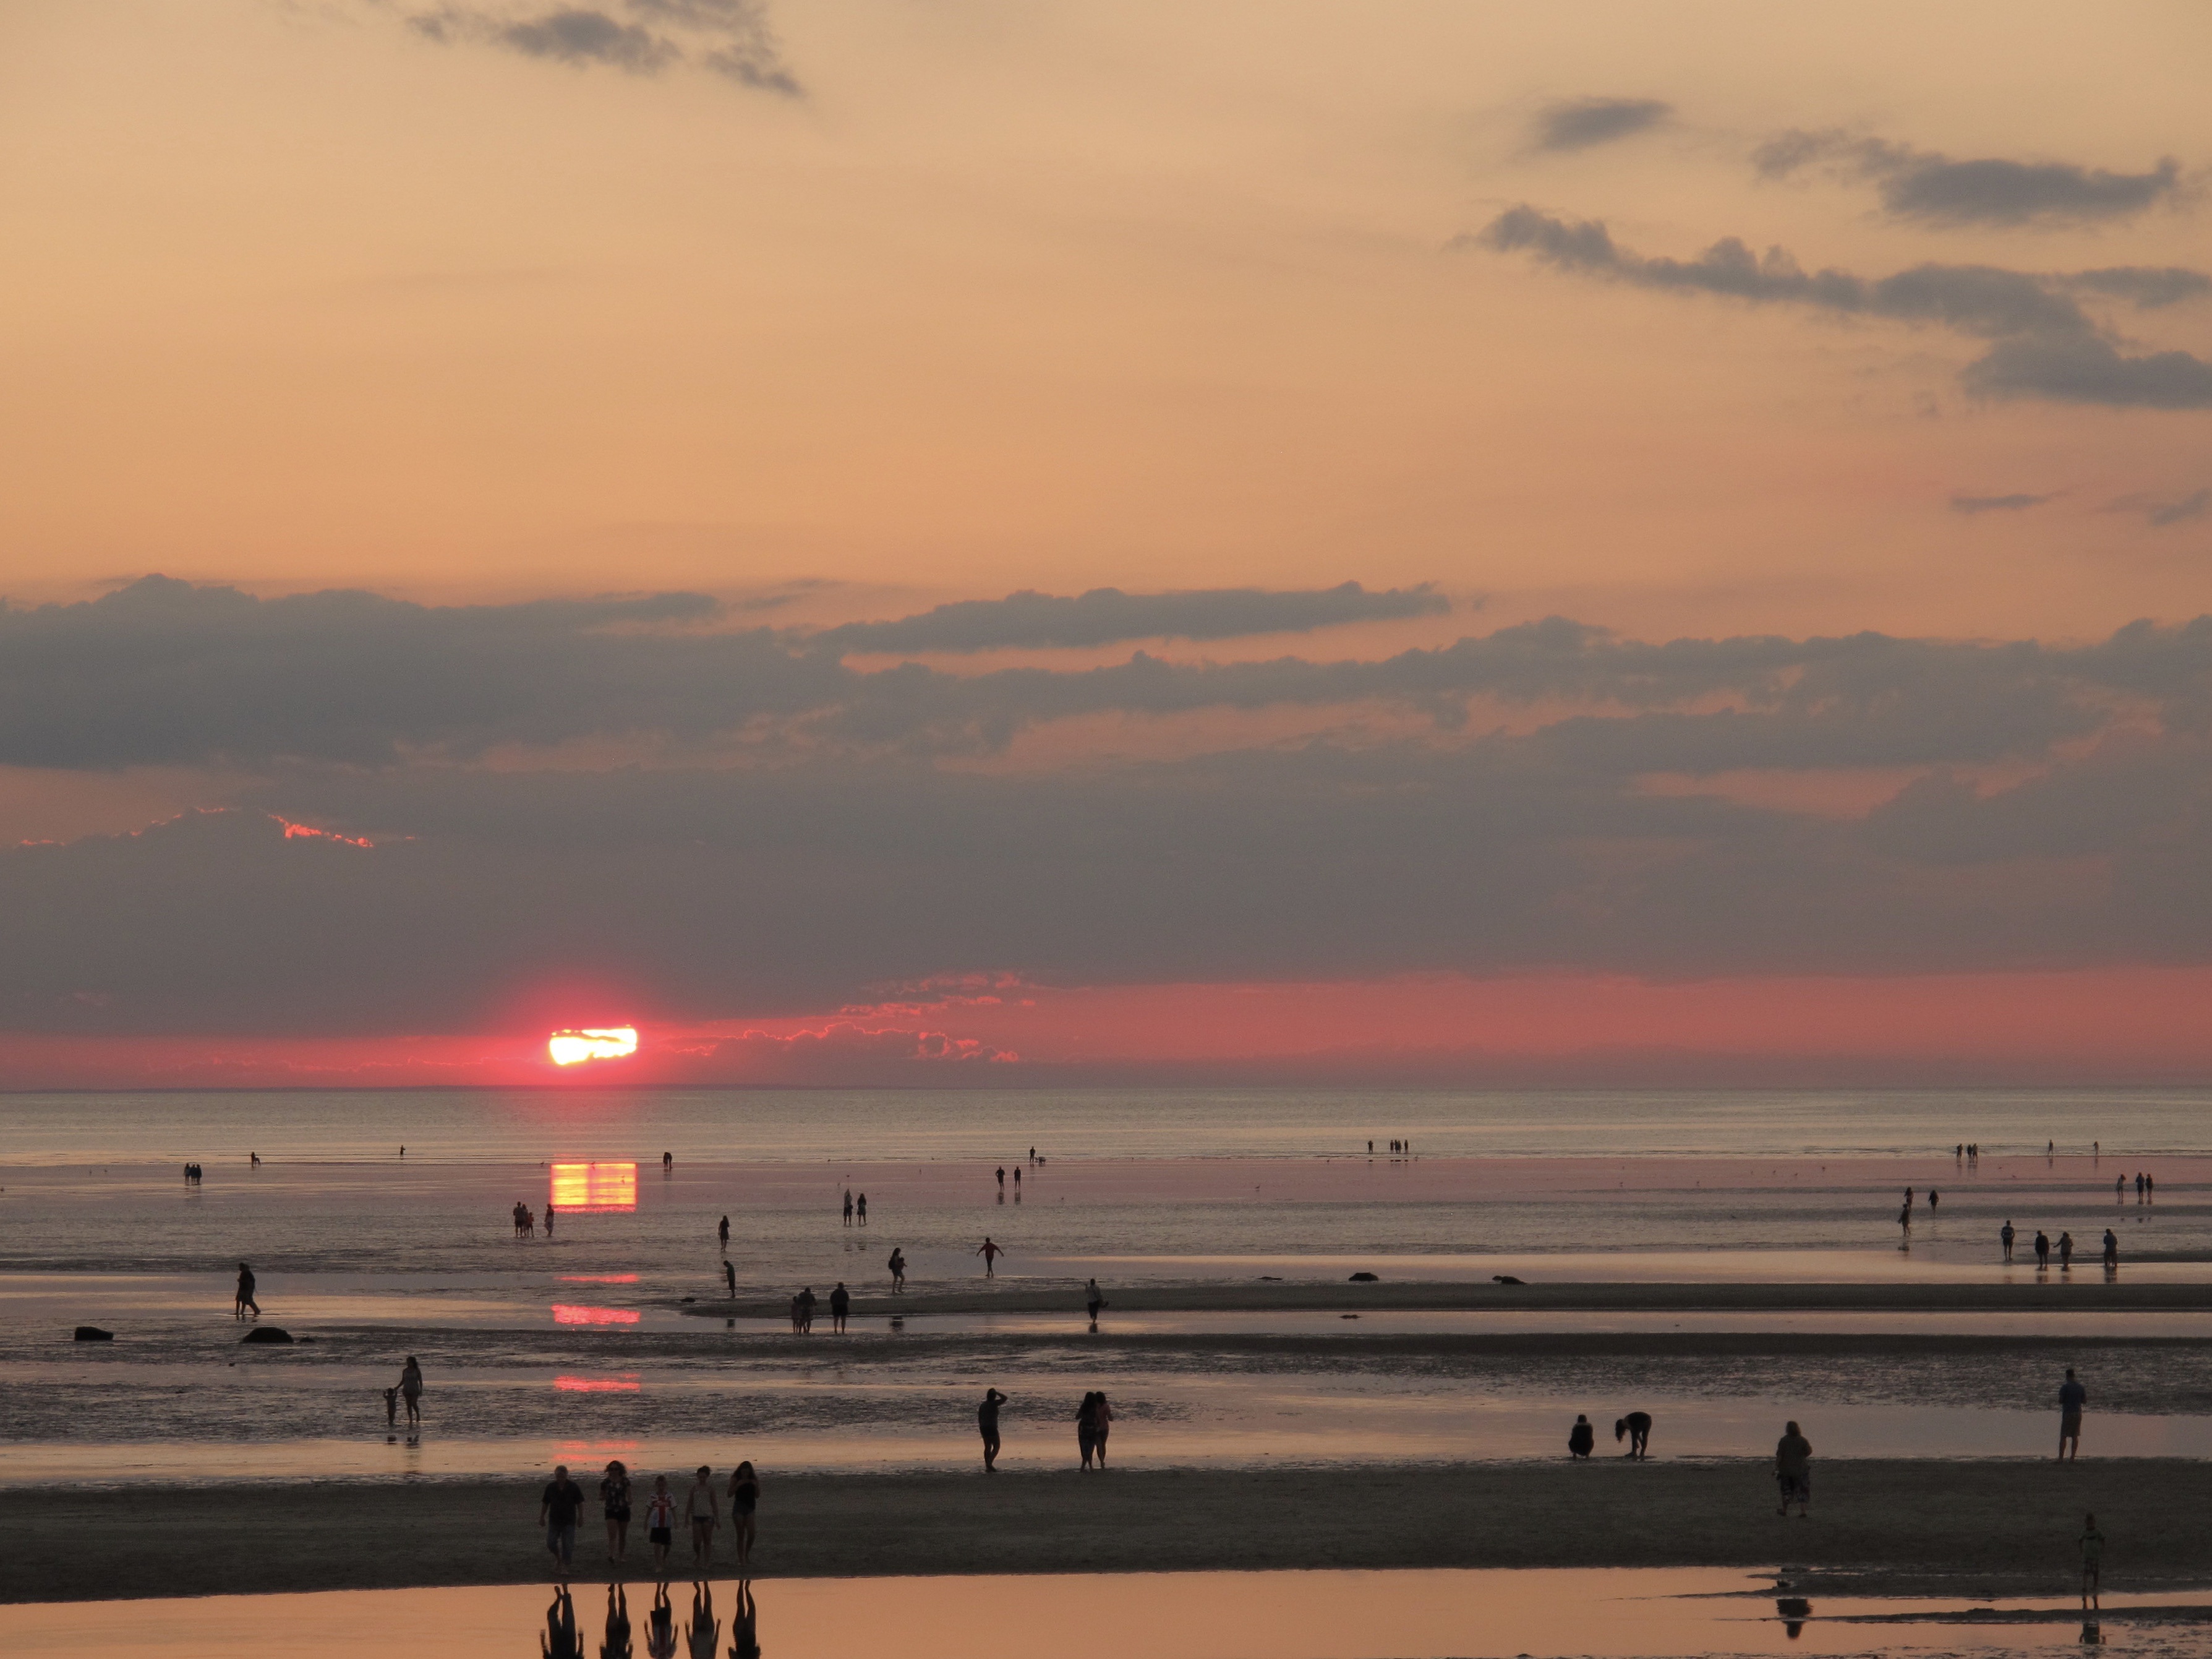
beach, sea, coast, nature, ocean, horizon, cloud, sky, sunrise, sunset, sunlight, morning, shore, dawn, summer, dusk, idyllic, evening, color, weather, cumulus, bay, season, body of water, outdoors, sunny, clouds, afterglow